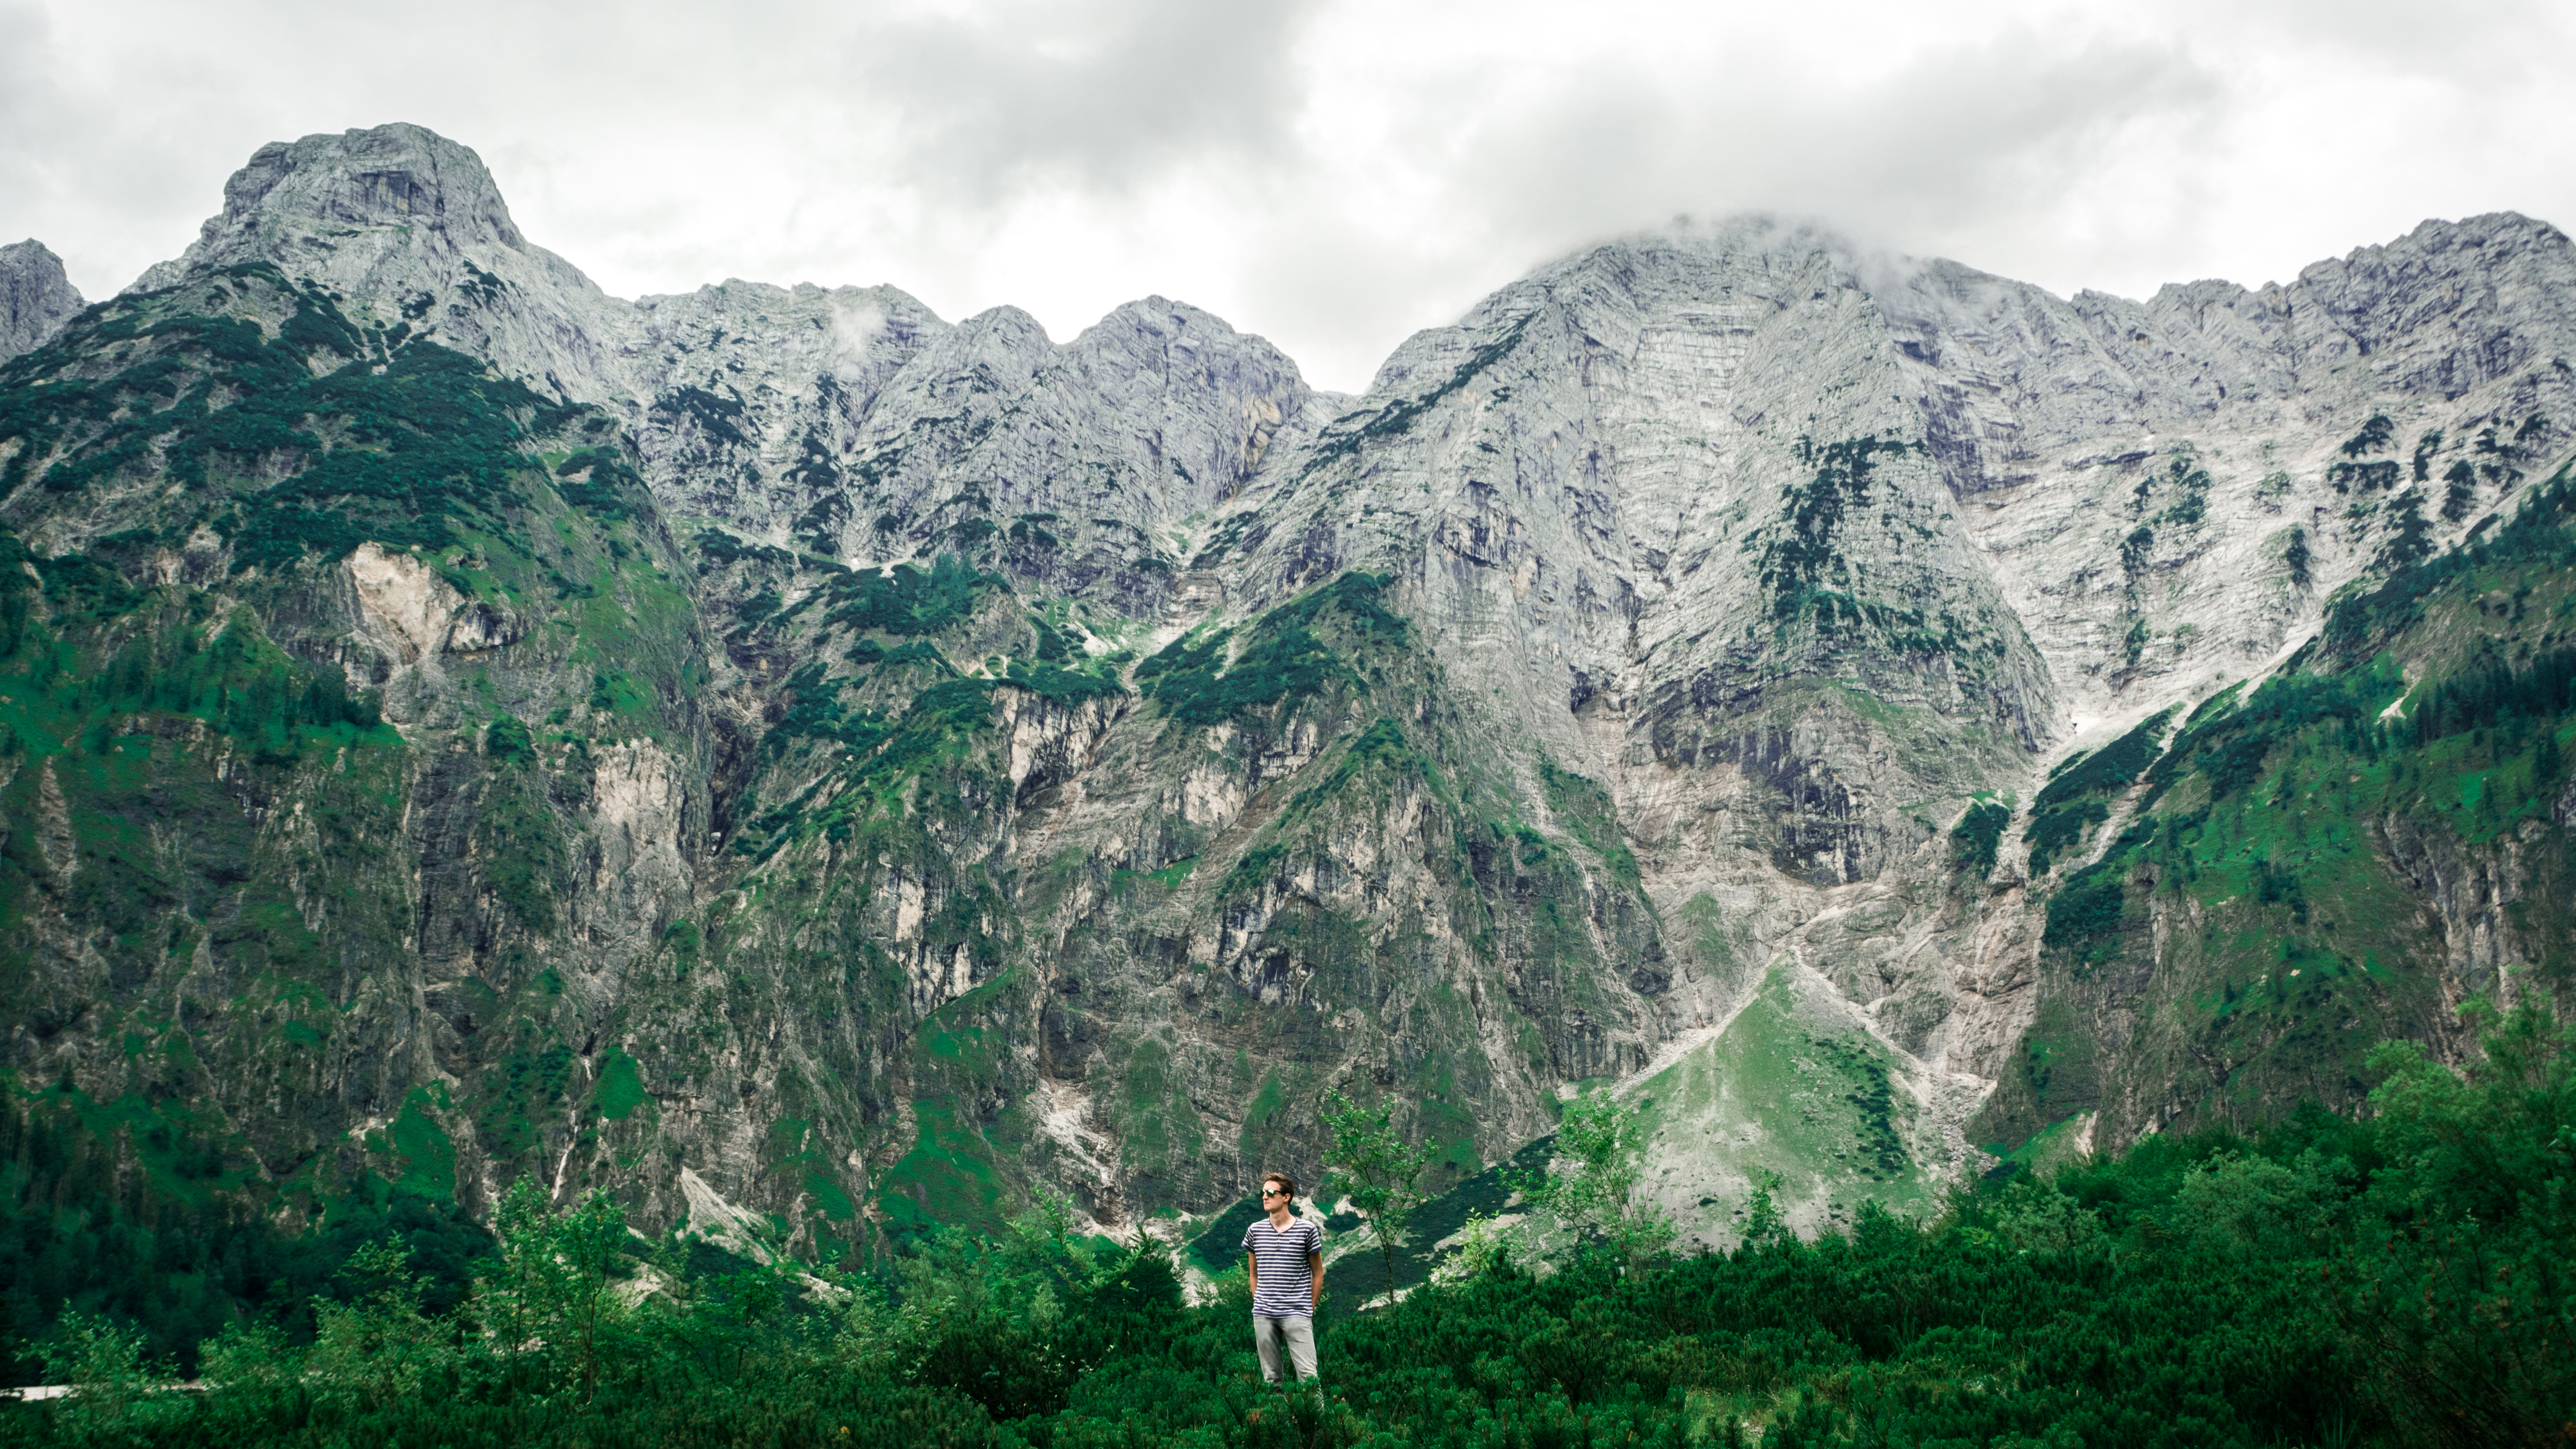
man, landscape, nature, forest, wilderness, person, mountain, meadow, hill, valley, mountain range, standing, terrain, national park, ridge, plants, clouds, alps, plateau, cirque, landform, rocky mountain, mountain pass, geographical feature, mountainous landforms